Trotskyism

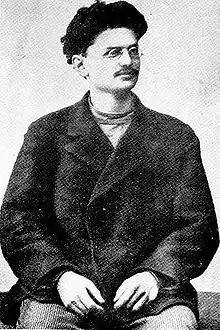
Trotsky in exile in Siberia, 1900

Trotskyism is the political ideology and branch of Marxism developed by Russian revolutionary and intellectual Leon Trotsky along with some other members of the Left Opposition and the Fourth International. Trotsky described himself as an orthodox Marxist, a revolutionary Marxist, and a Bolshevik–Leninist as well as a follower of Karl Marx, Frederick Engels, Vladimir Lenin, Karl Liebknecht, and Rosa Luxemburg. His relations with Lenin have been a source of intense historical debate. However, on balance, scholarly opinion among a range of prominent historians and political scientists such as E.H. Carr, Isaac Deutscher, Moshe Lewin, Ronald Suny, Richard B. Day and W. Bruce Lincoln was that Lenin’s desired “heir” would have been a collective responsibility in which Trotsky was placed in "an important role and within which Stalin would be dramatically demoted (if not removed)".